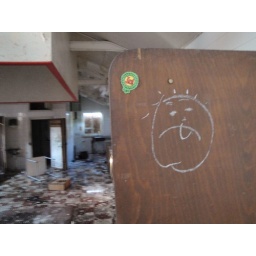
sad face on table in kitchen